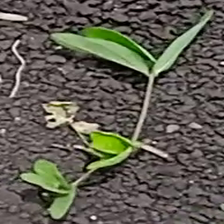
Weed species: Asian_Pigeonwings_(Clitoria Ternatea)